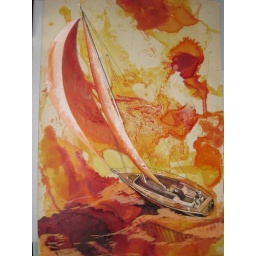
For Sale Mid century sail boat illustration, by Claus Otto Huckenbeck